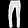
Label: Trouser